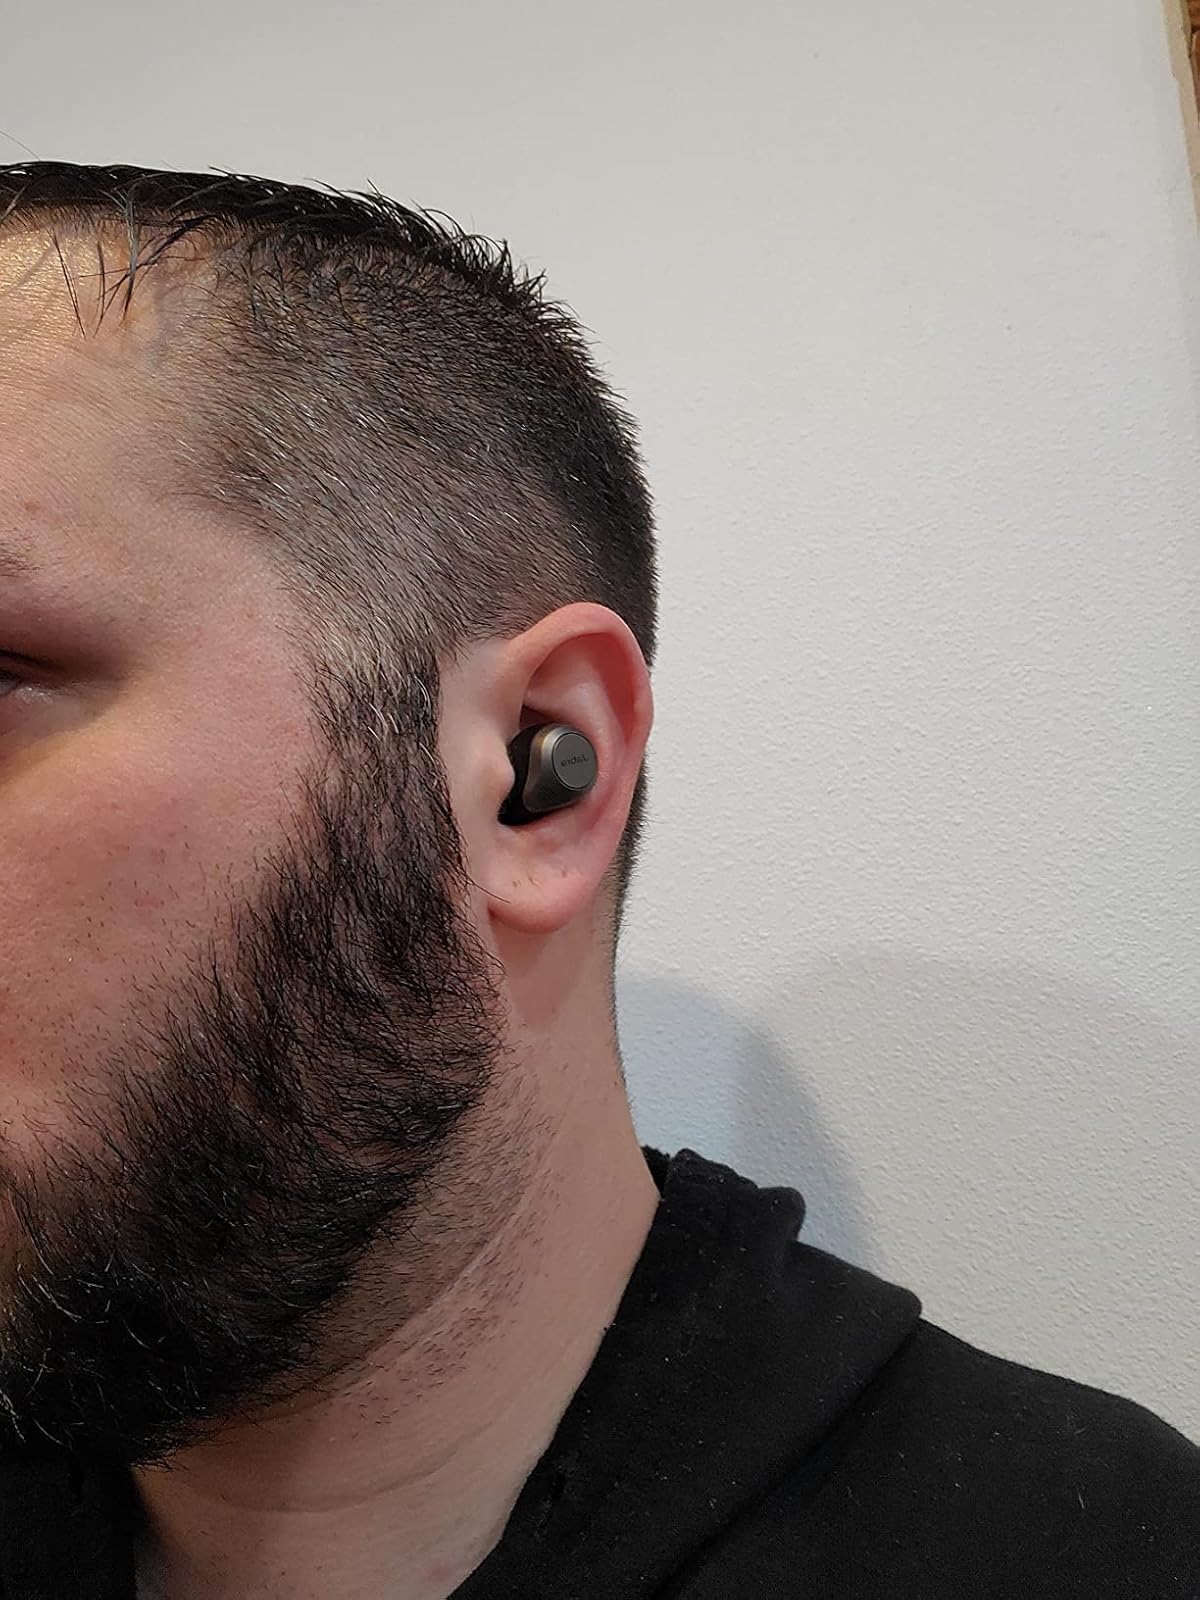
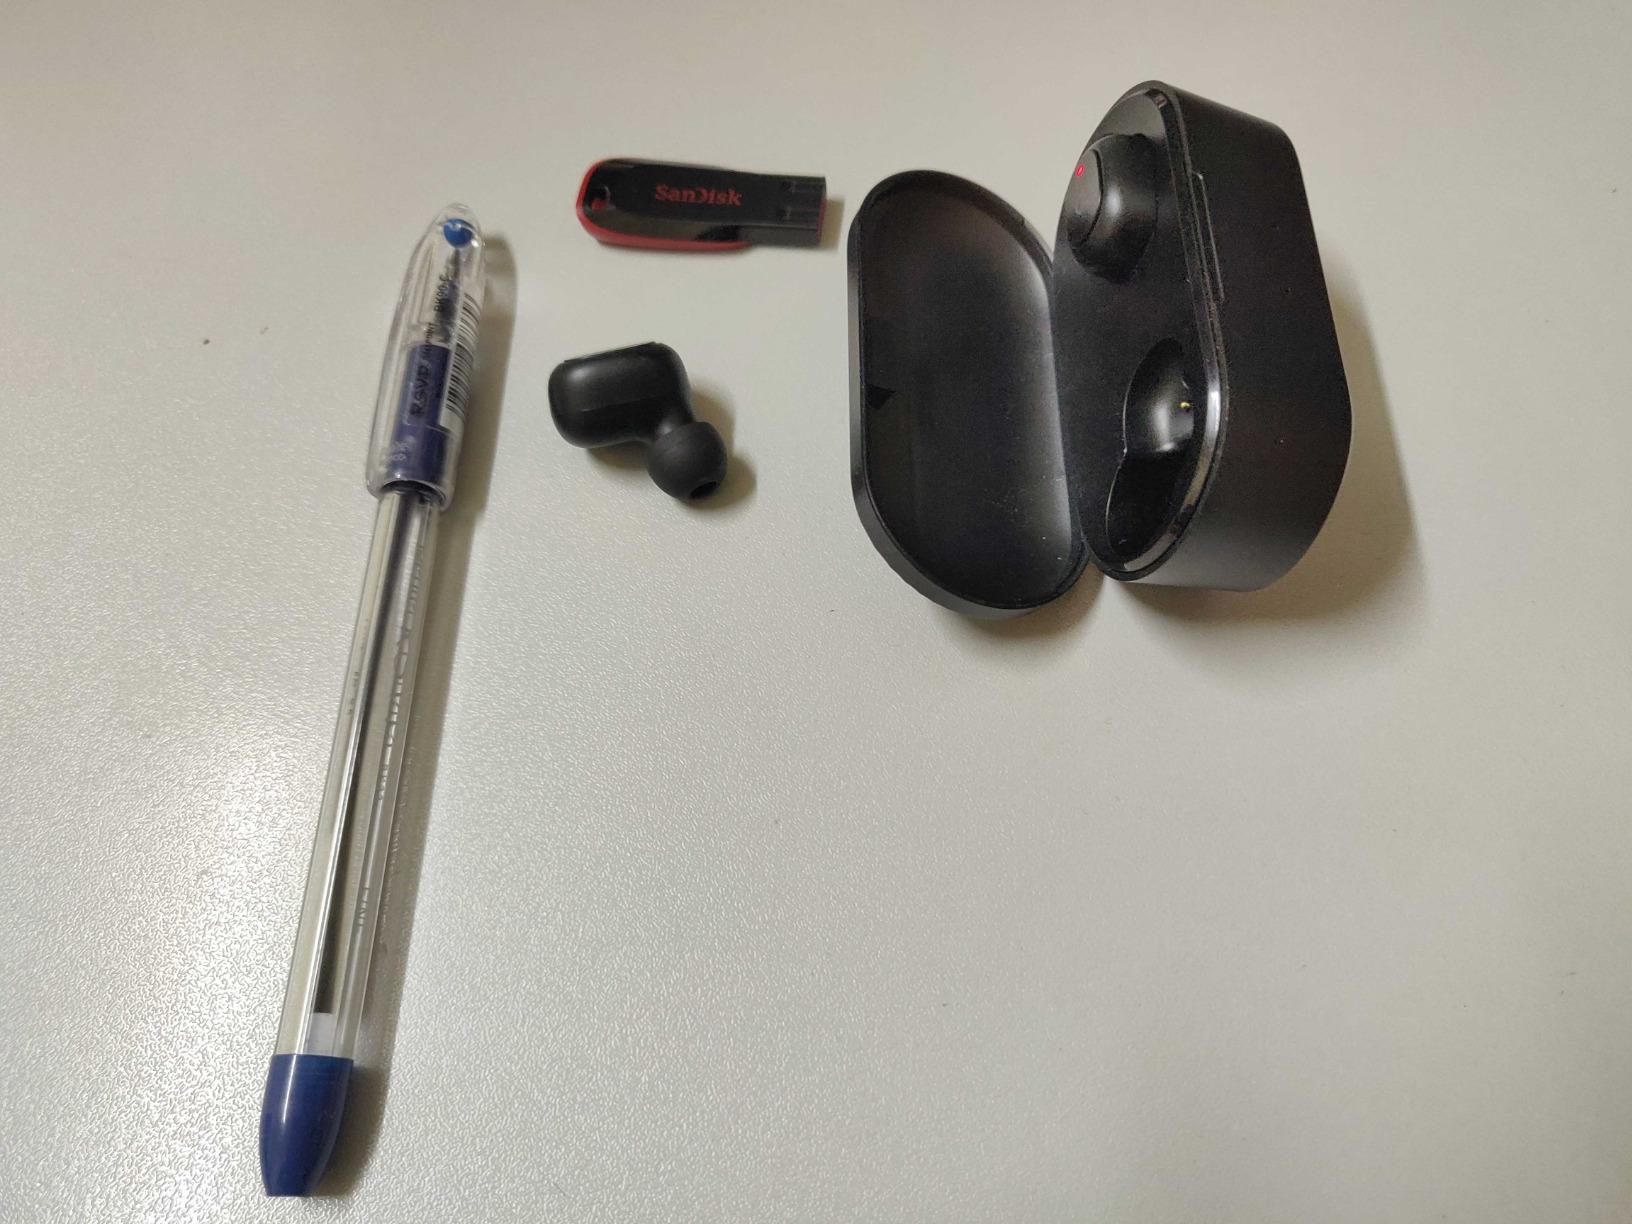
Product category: earbuds
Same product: no